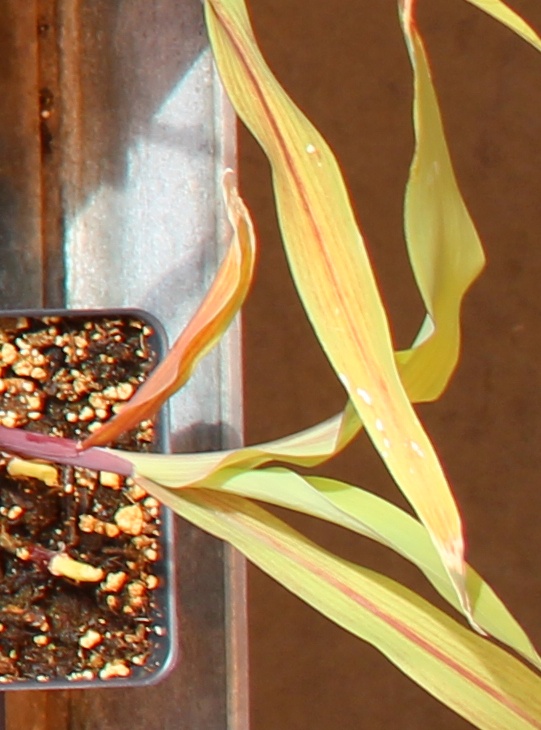
Label: Corn